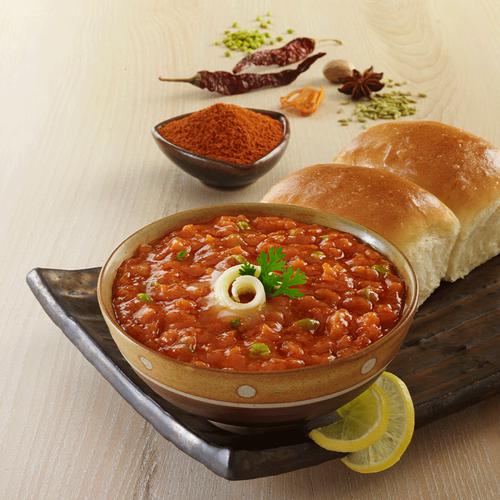
Dish: pav_bhaji